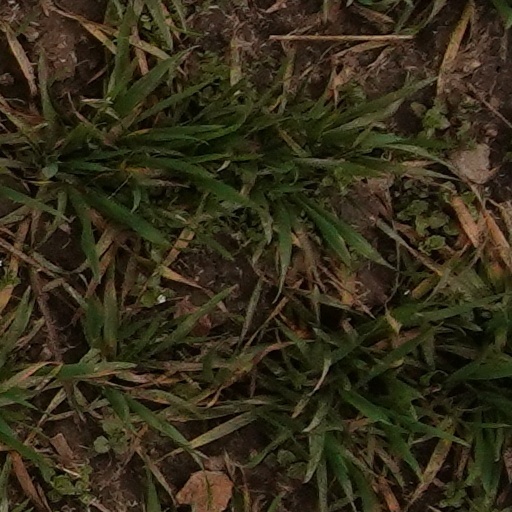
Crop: wheat